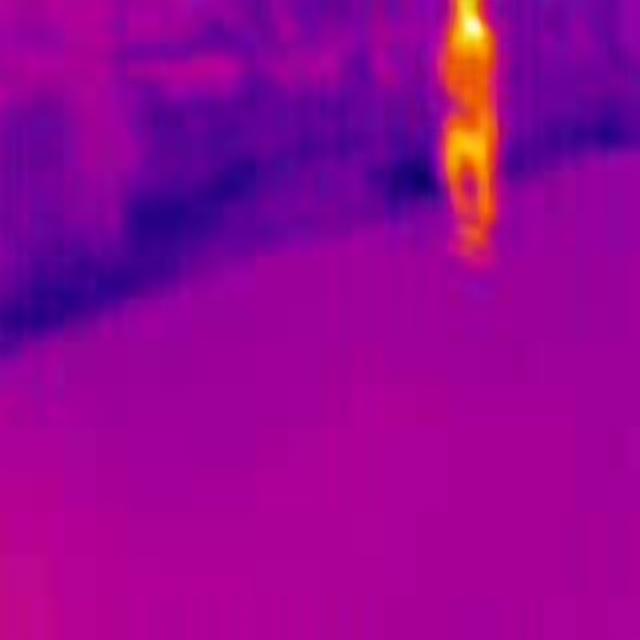
Detected objects:
label: person